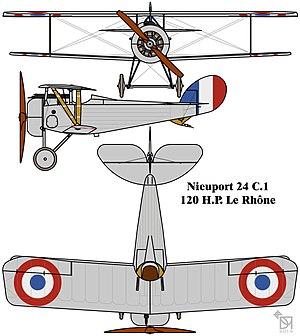
Le Nieuport 24 est un avion militaire de la Première Guerre mondiale mis en service en juin 1917.